Ali Shaheed Muhammad

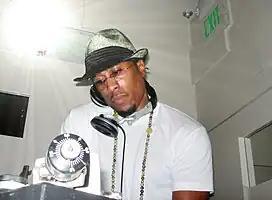
Muhammad performing in 2008

Ali Shaheed Muhammad (born Ali Jones, August 11, 1970) is an American hip hop DJ, record producer, rapper and bass guitarist, best known as a member of A Tribe Called Quest. With Q-Tip and Phife Dawg (and sometimes Jarobi White), the group released five studio albums from 1990 to 1998 before disbanding; their final album was released in 2016. He was also a member of the R&B group Lucy Pearl, and is known in recent years for his jazz collaborations with producer Adrian Younge.